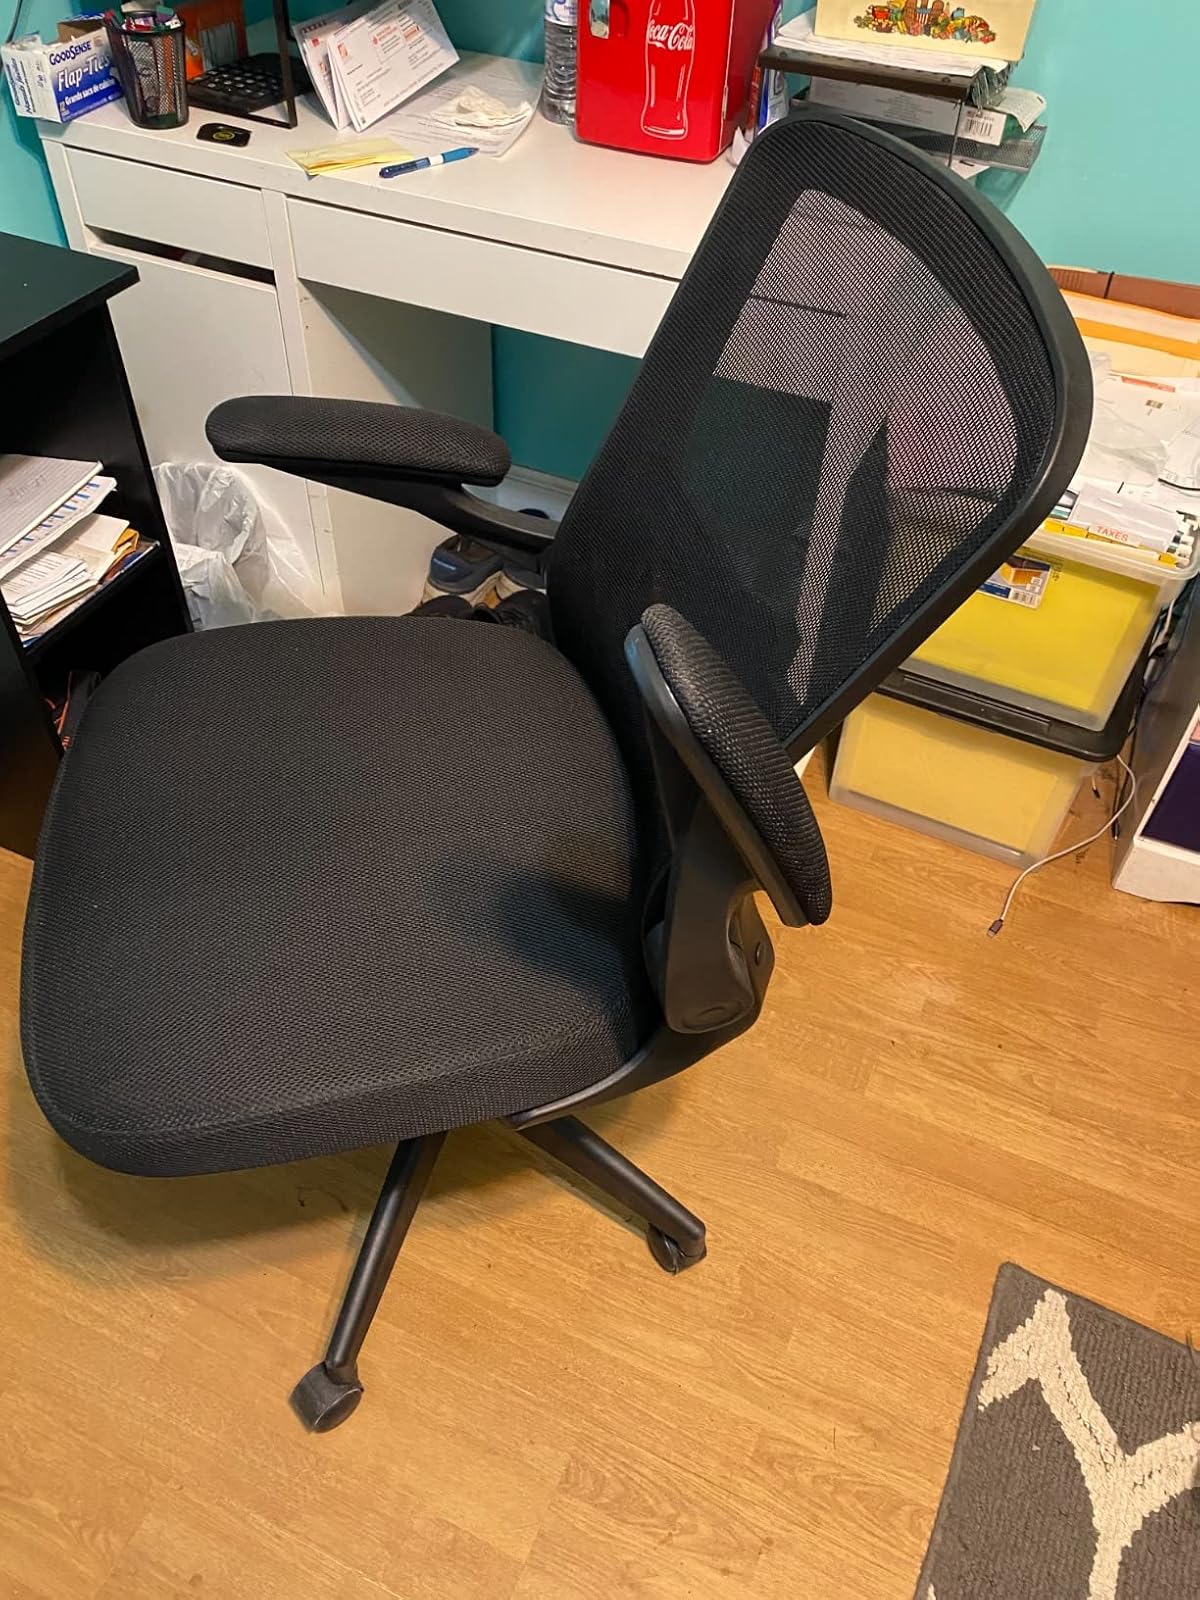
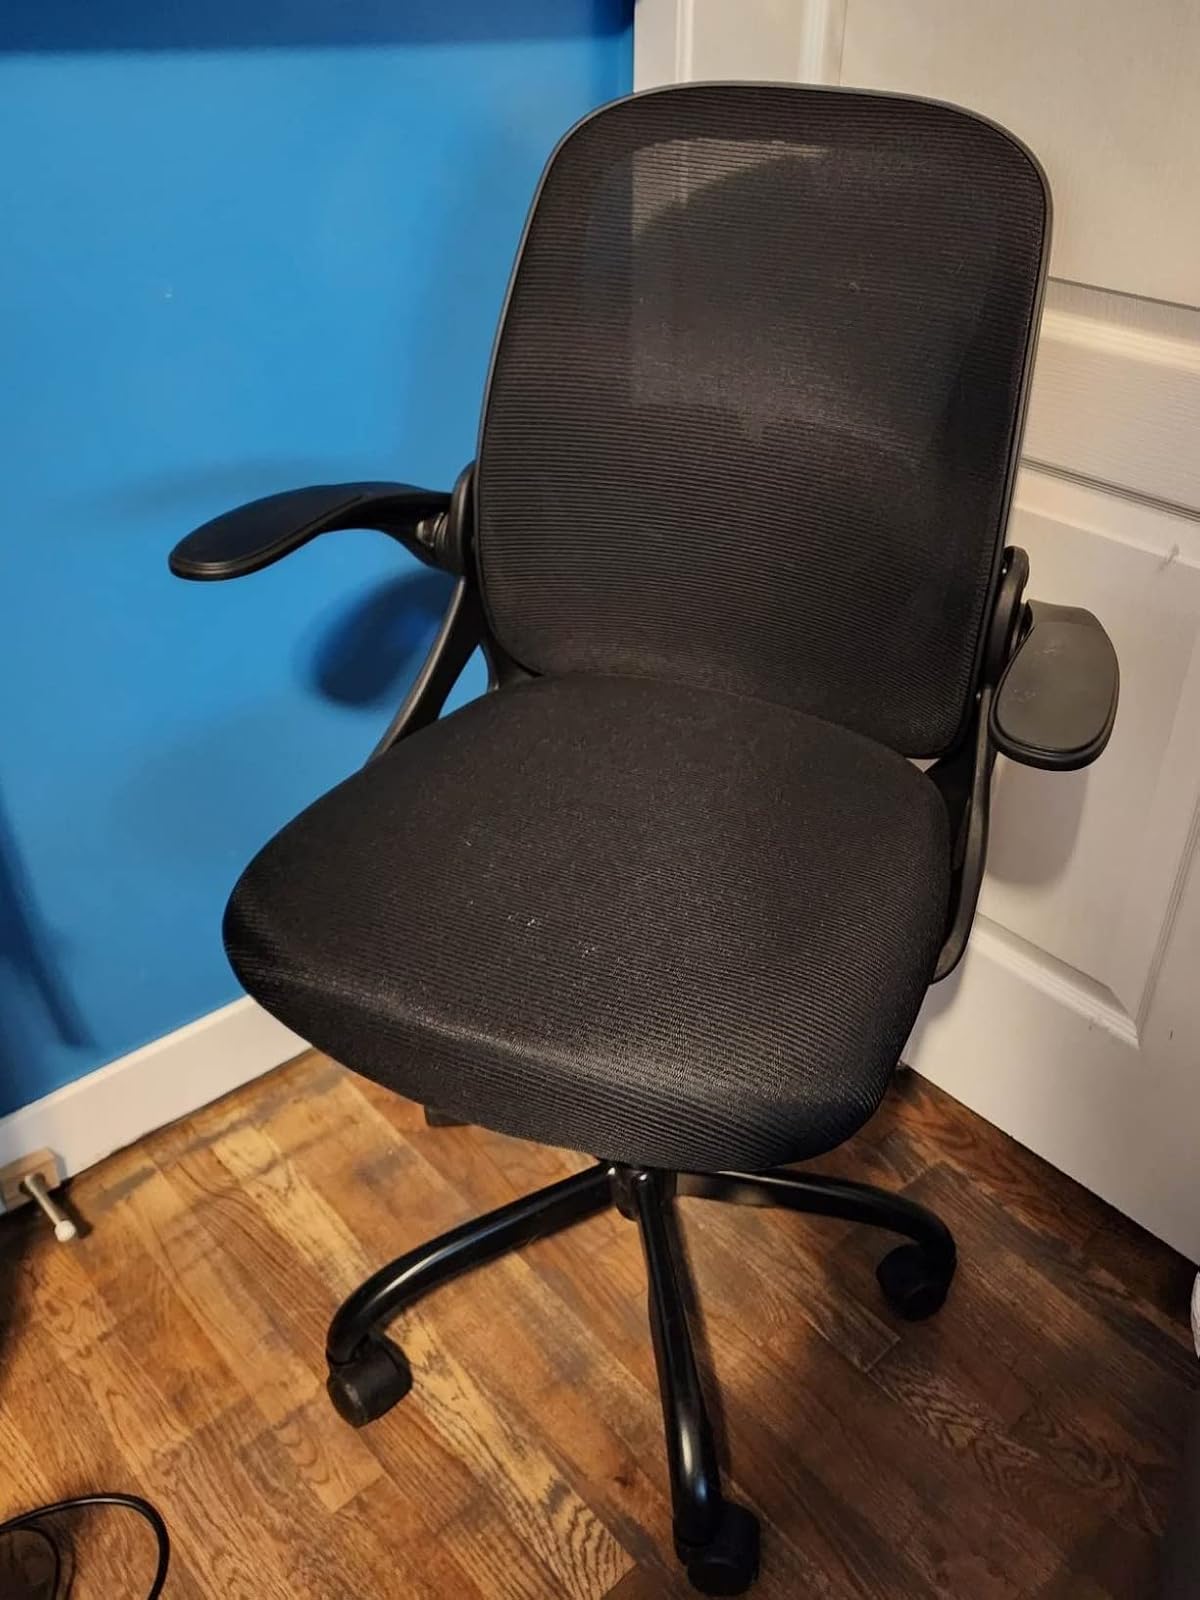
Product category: items_chair
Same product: no